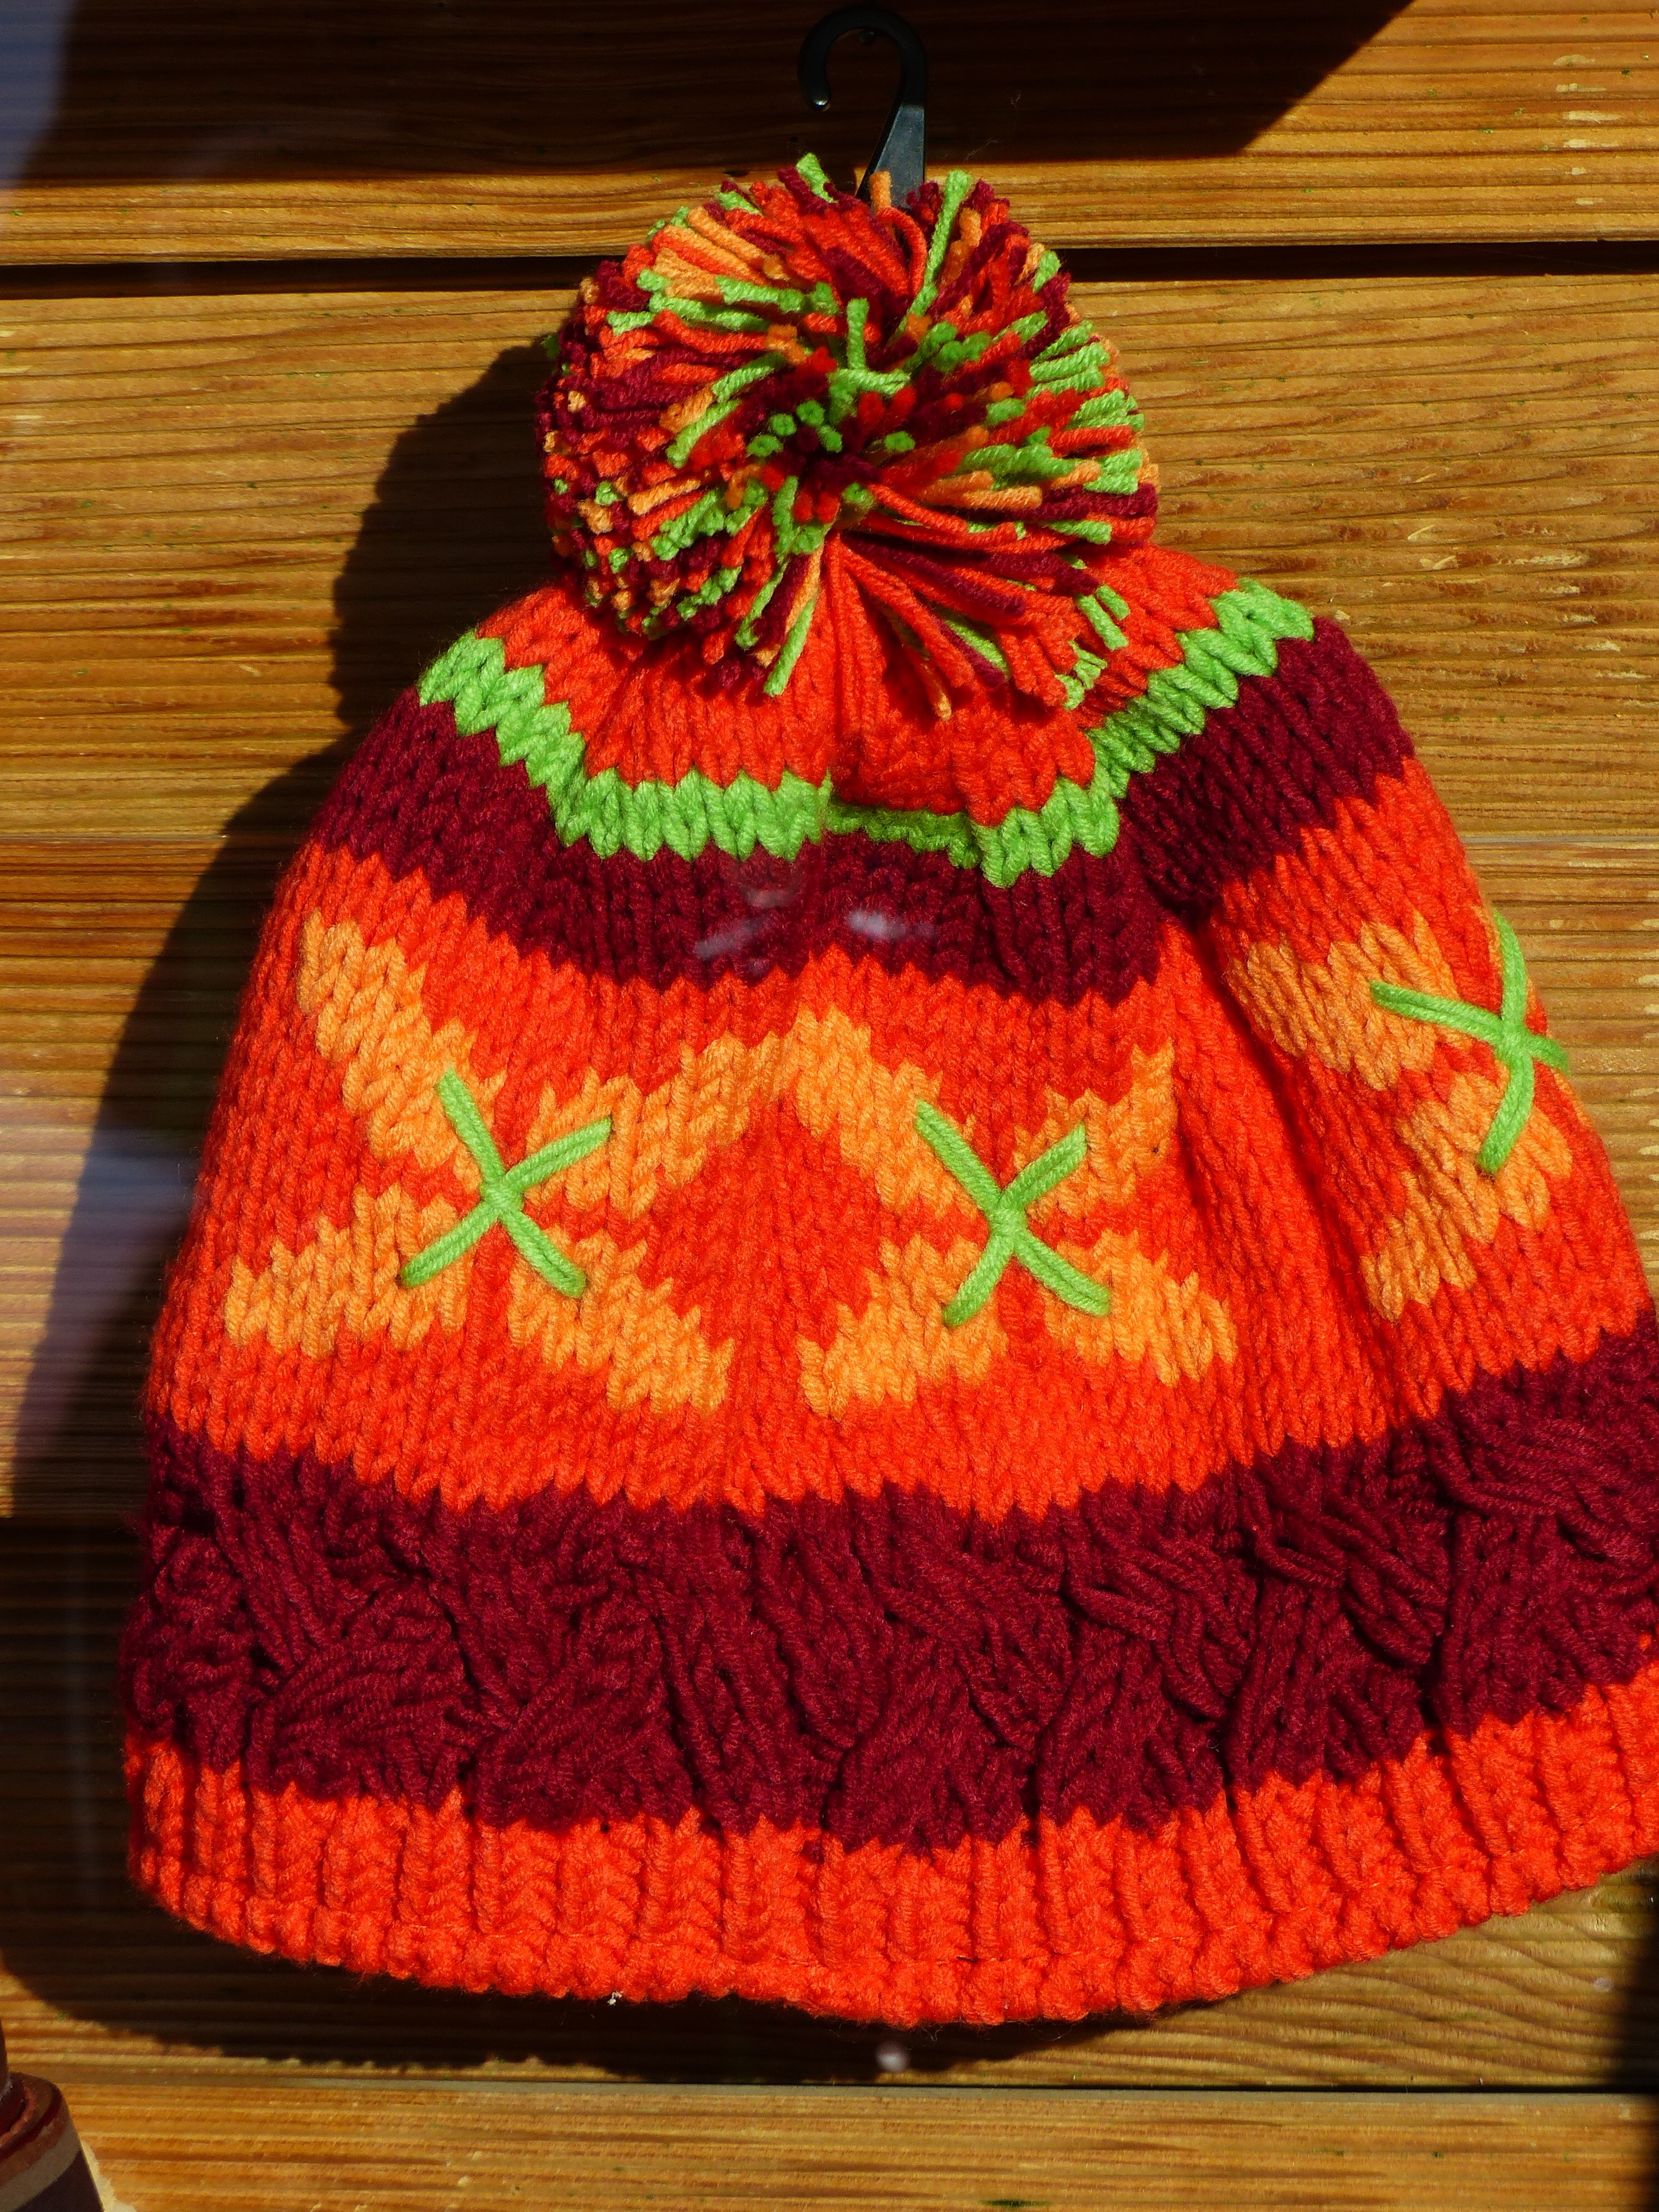
warm, orange, pattern, red, hat, clothing, colorful, headgear, wool, beanie, cheerful, crochet, knitting, art, cap, knitted, knit beanie cap, retired, bobble hat, fashion accessory, knit cap